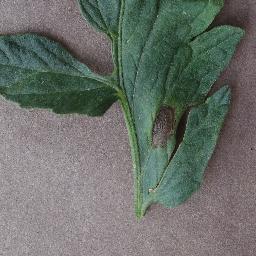
Label: Tomato___Early_blight